University of Bath

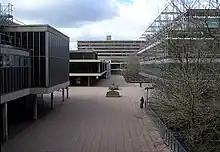
The Parade, a central pedestrian thoroughfare connecting most academic blocks

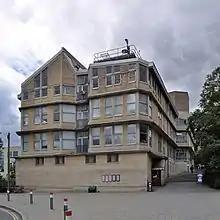
School of Architecture and Building Engineering by Alison and Peter Smithson (1982–88)

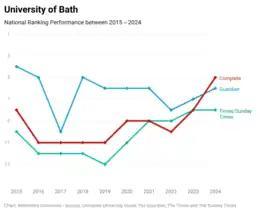
University of Bath's national league table performance over the past ten years

The university's main campus is located on Claverton Down, approximately 1.5 miles from the centre of Bath. The site is compact; it is possible to walk from one end to the other in fifteen minutes. The design involved the separation of vehicular and pedestrian traffic, with road traffic on the ground floors and pedestrians on a raised central thoroughfare, known as the Parade. Buildings would line the parade and student residences built on tower blocks rise from the central thoroughfare. Such plans were mostly followed.